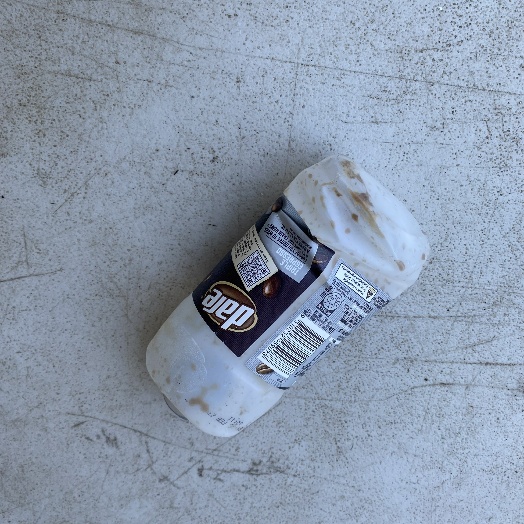
Label: Plastic